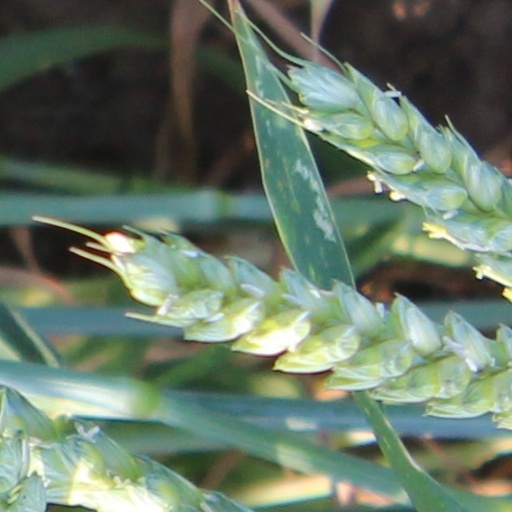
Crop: wheat